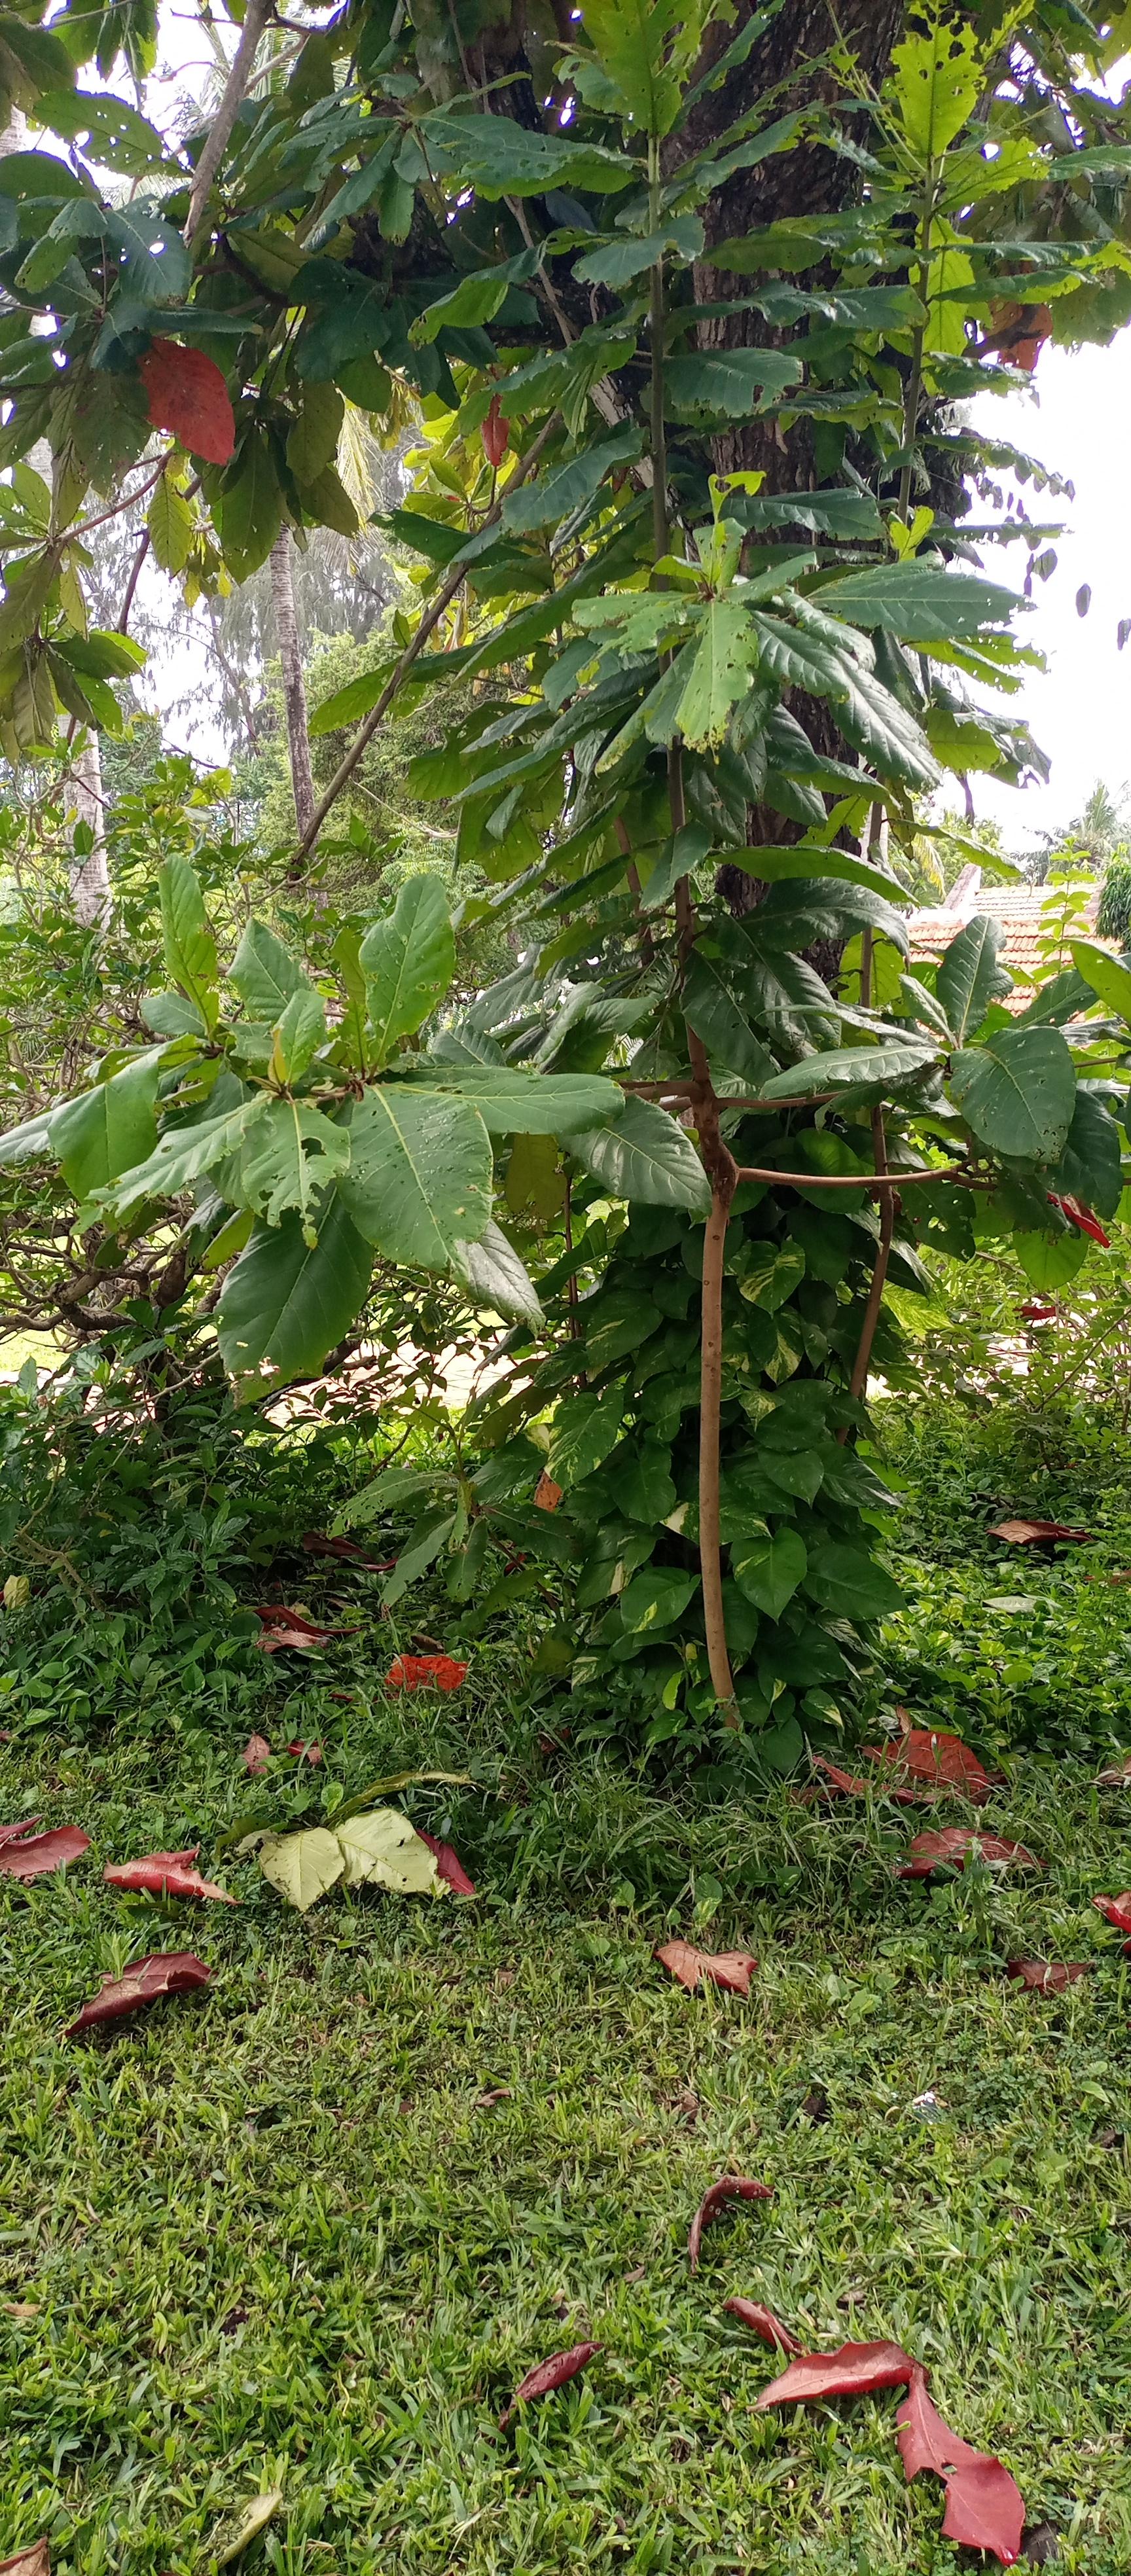
Majani mekundu yaliyokauka yametawanyika kwenye nyasi laini, zilizo karibu na mti mkubwa wenye matawi yalioshuka.